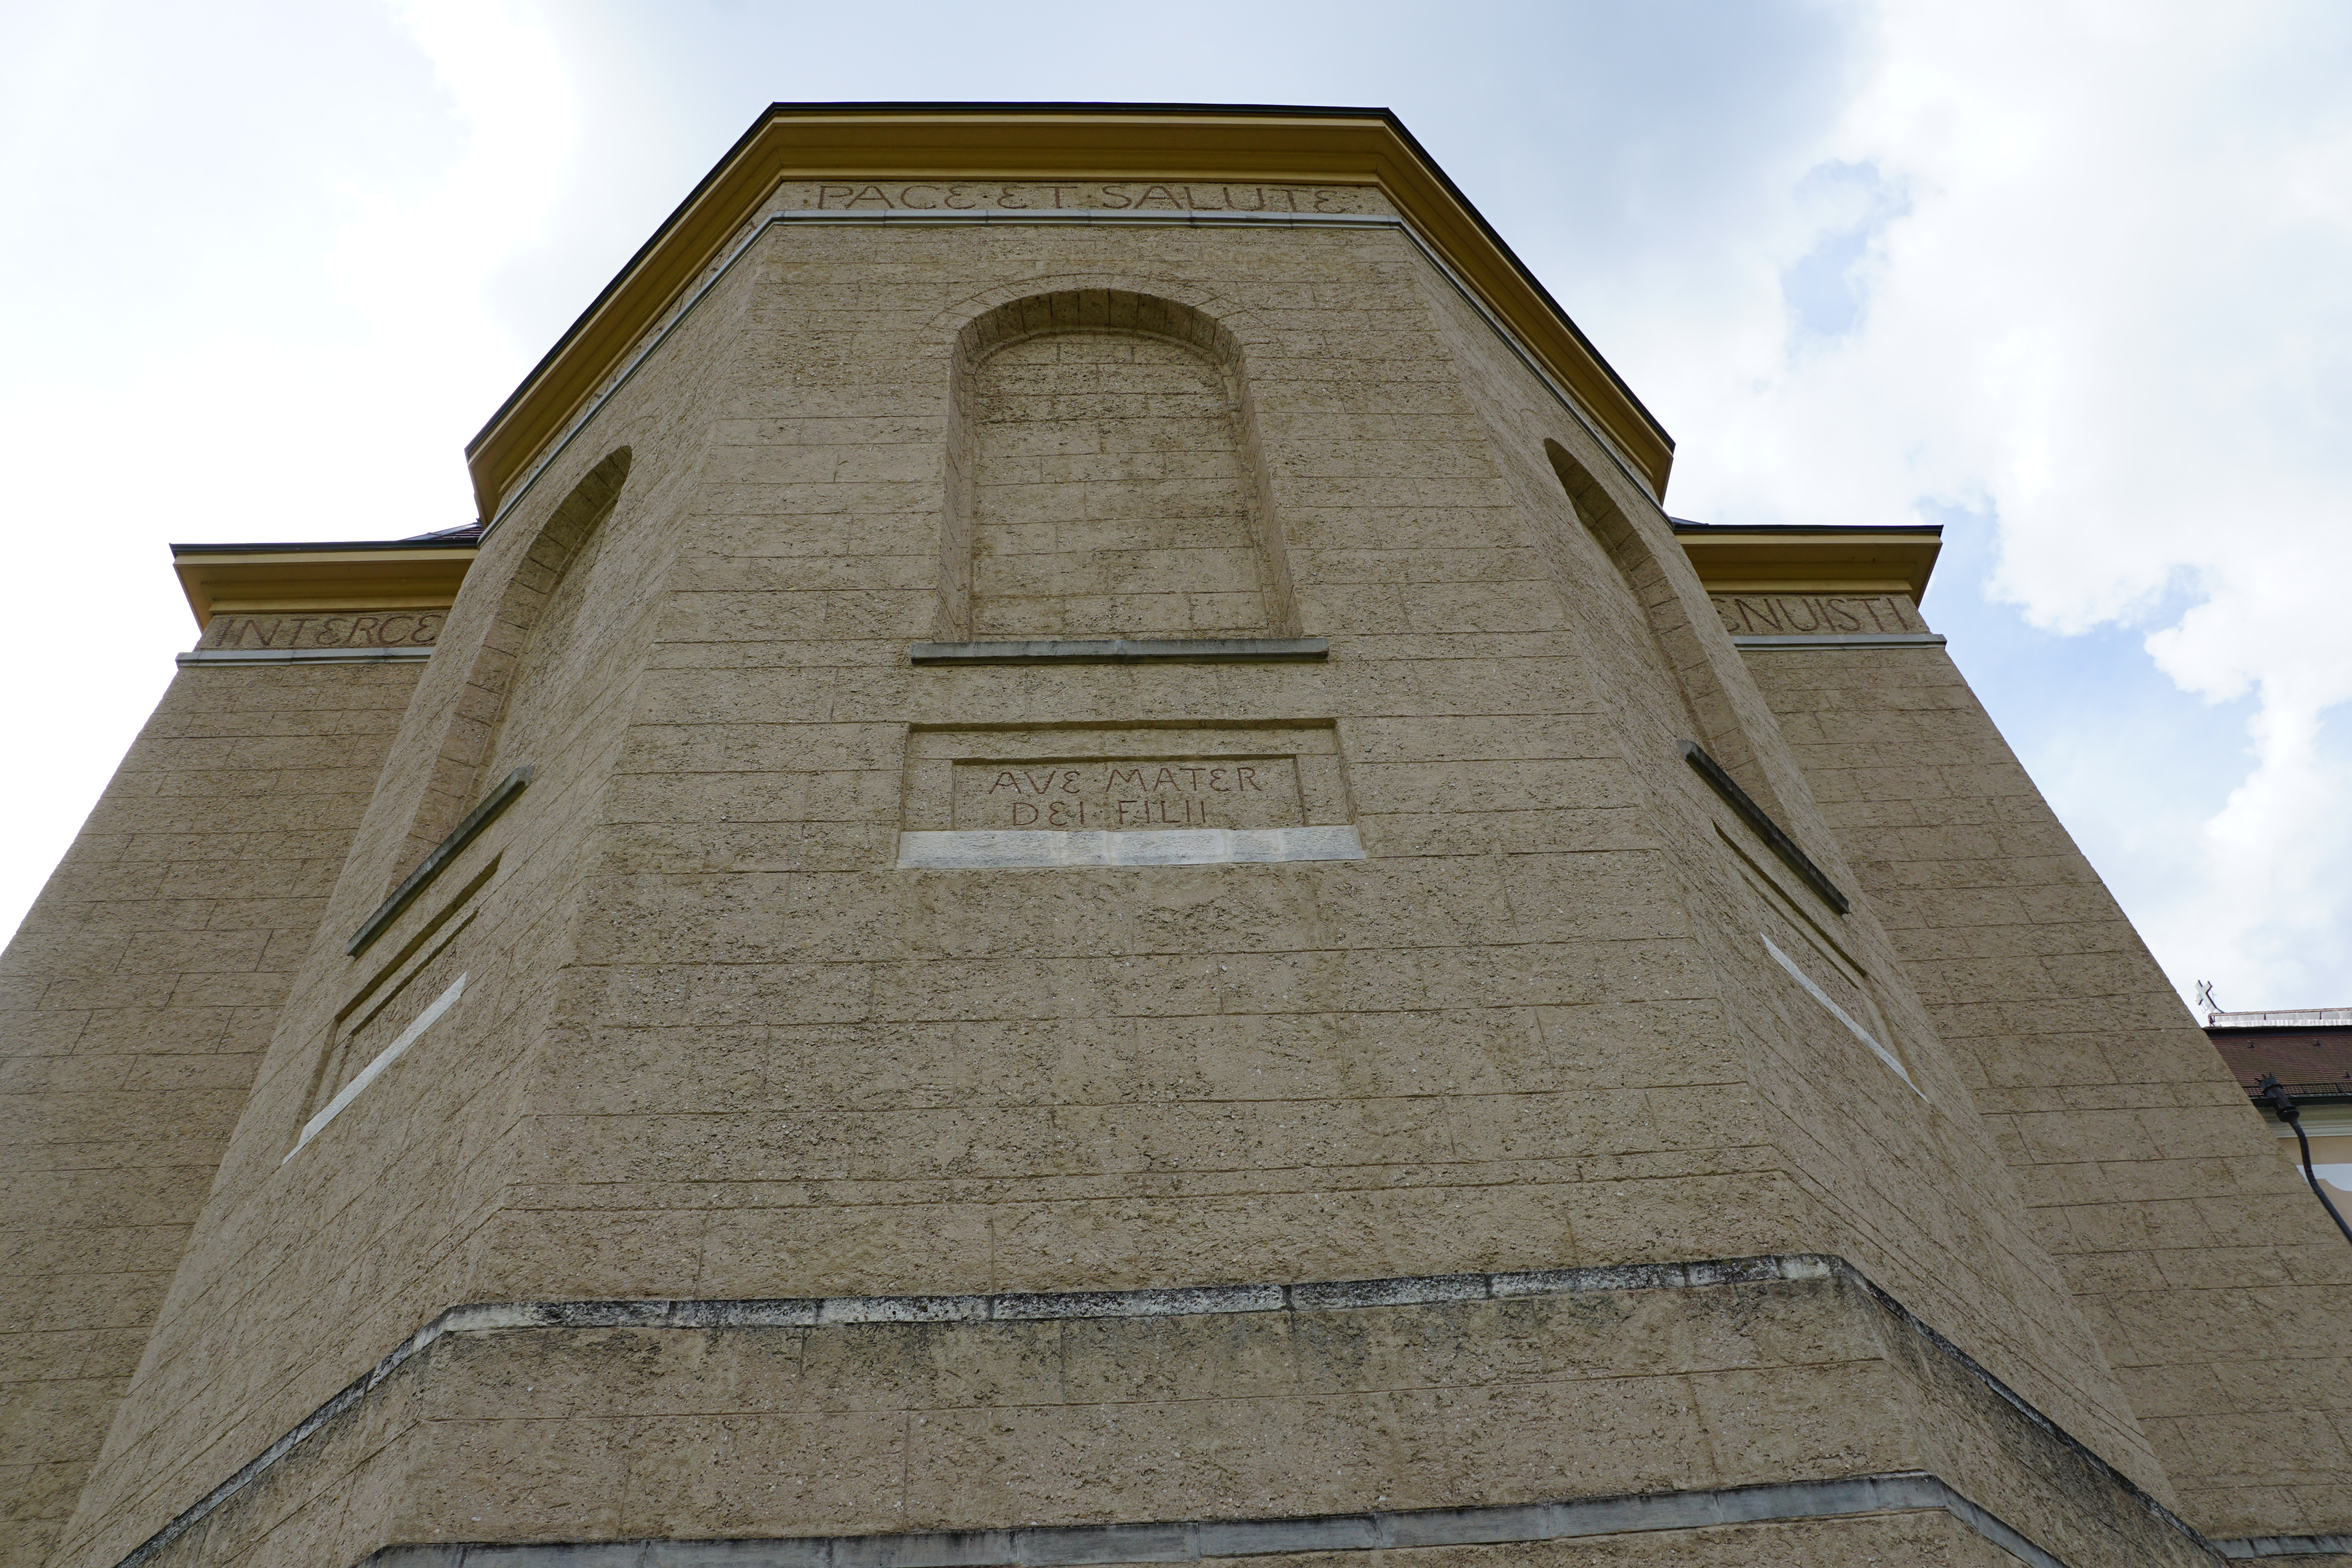
architecture, sky, building, monument, religion, landmark, facade, church, chapel, place of worship, catholic, memorial, faith, monastery, maria, germany, god, exam, beuron, ancient history